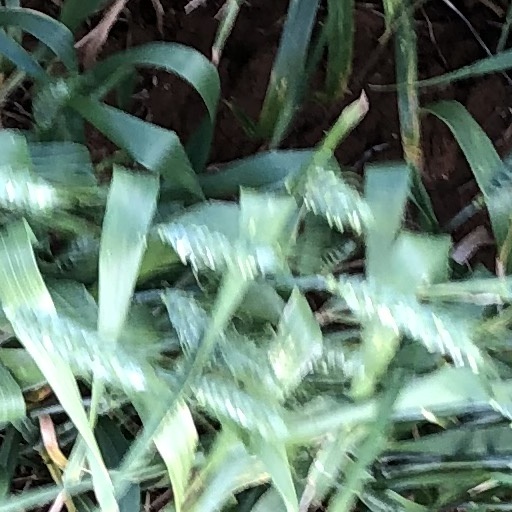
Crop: wheat